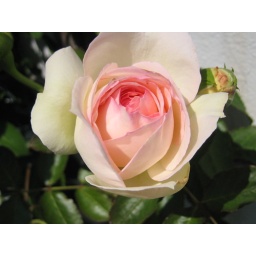
Rose in white and pink